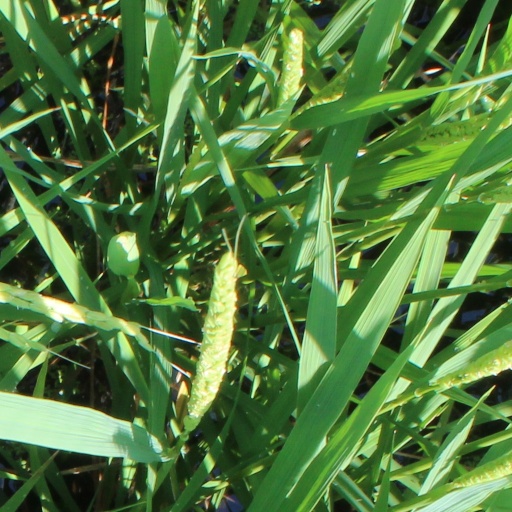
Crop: rice